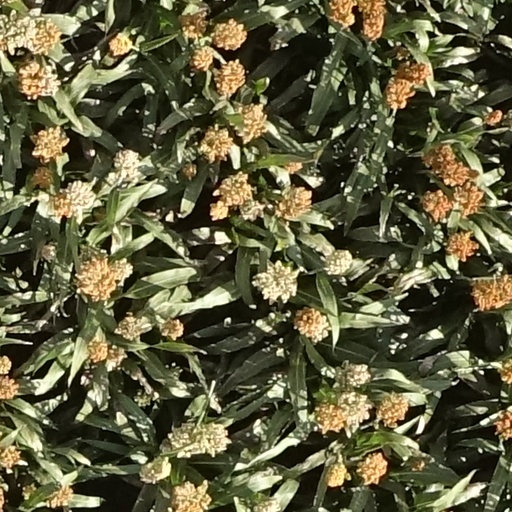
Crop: sorghum